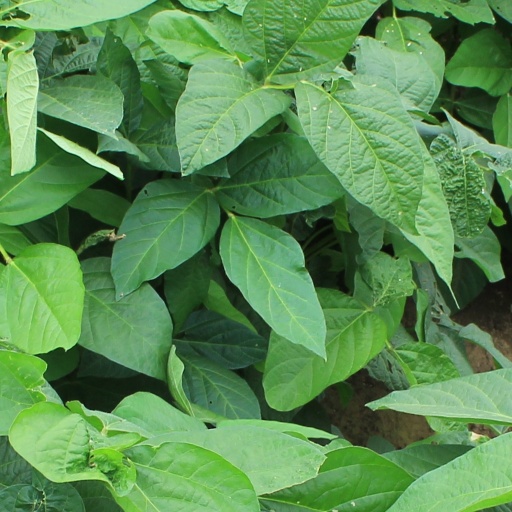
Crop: soybean